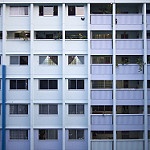
Scene: Outdoor